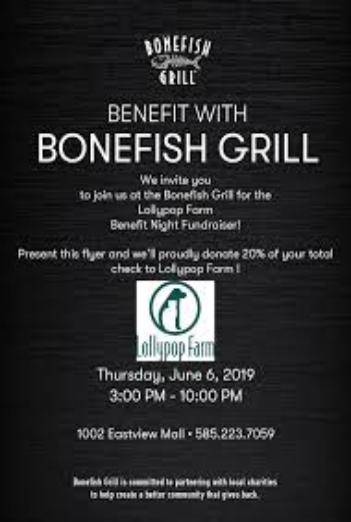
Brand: Bonefish Grill
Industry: Others